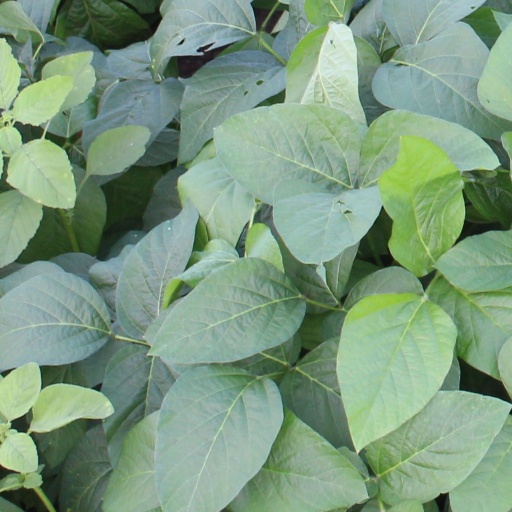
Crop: soybean